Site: brandenburg
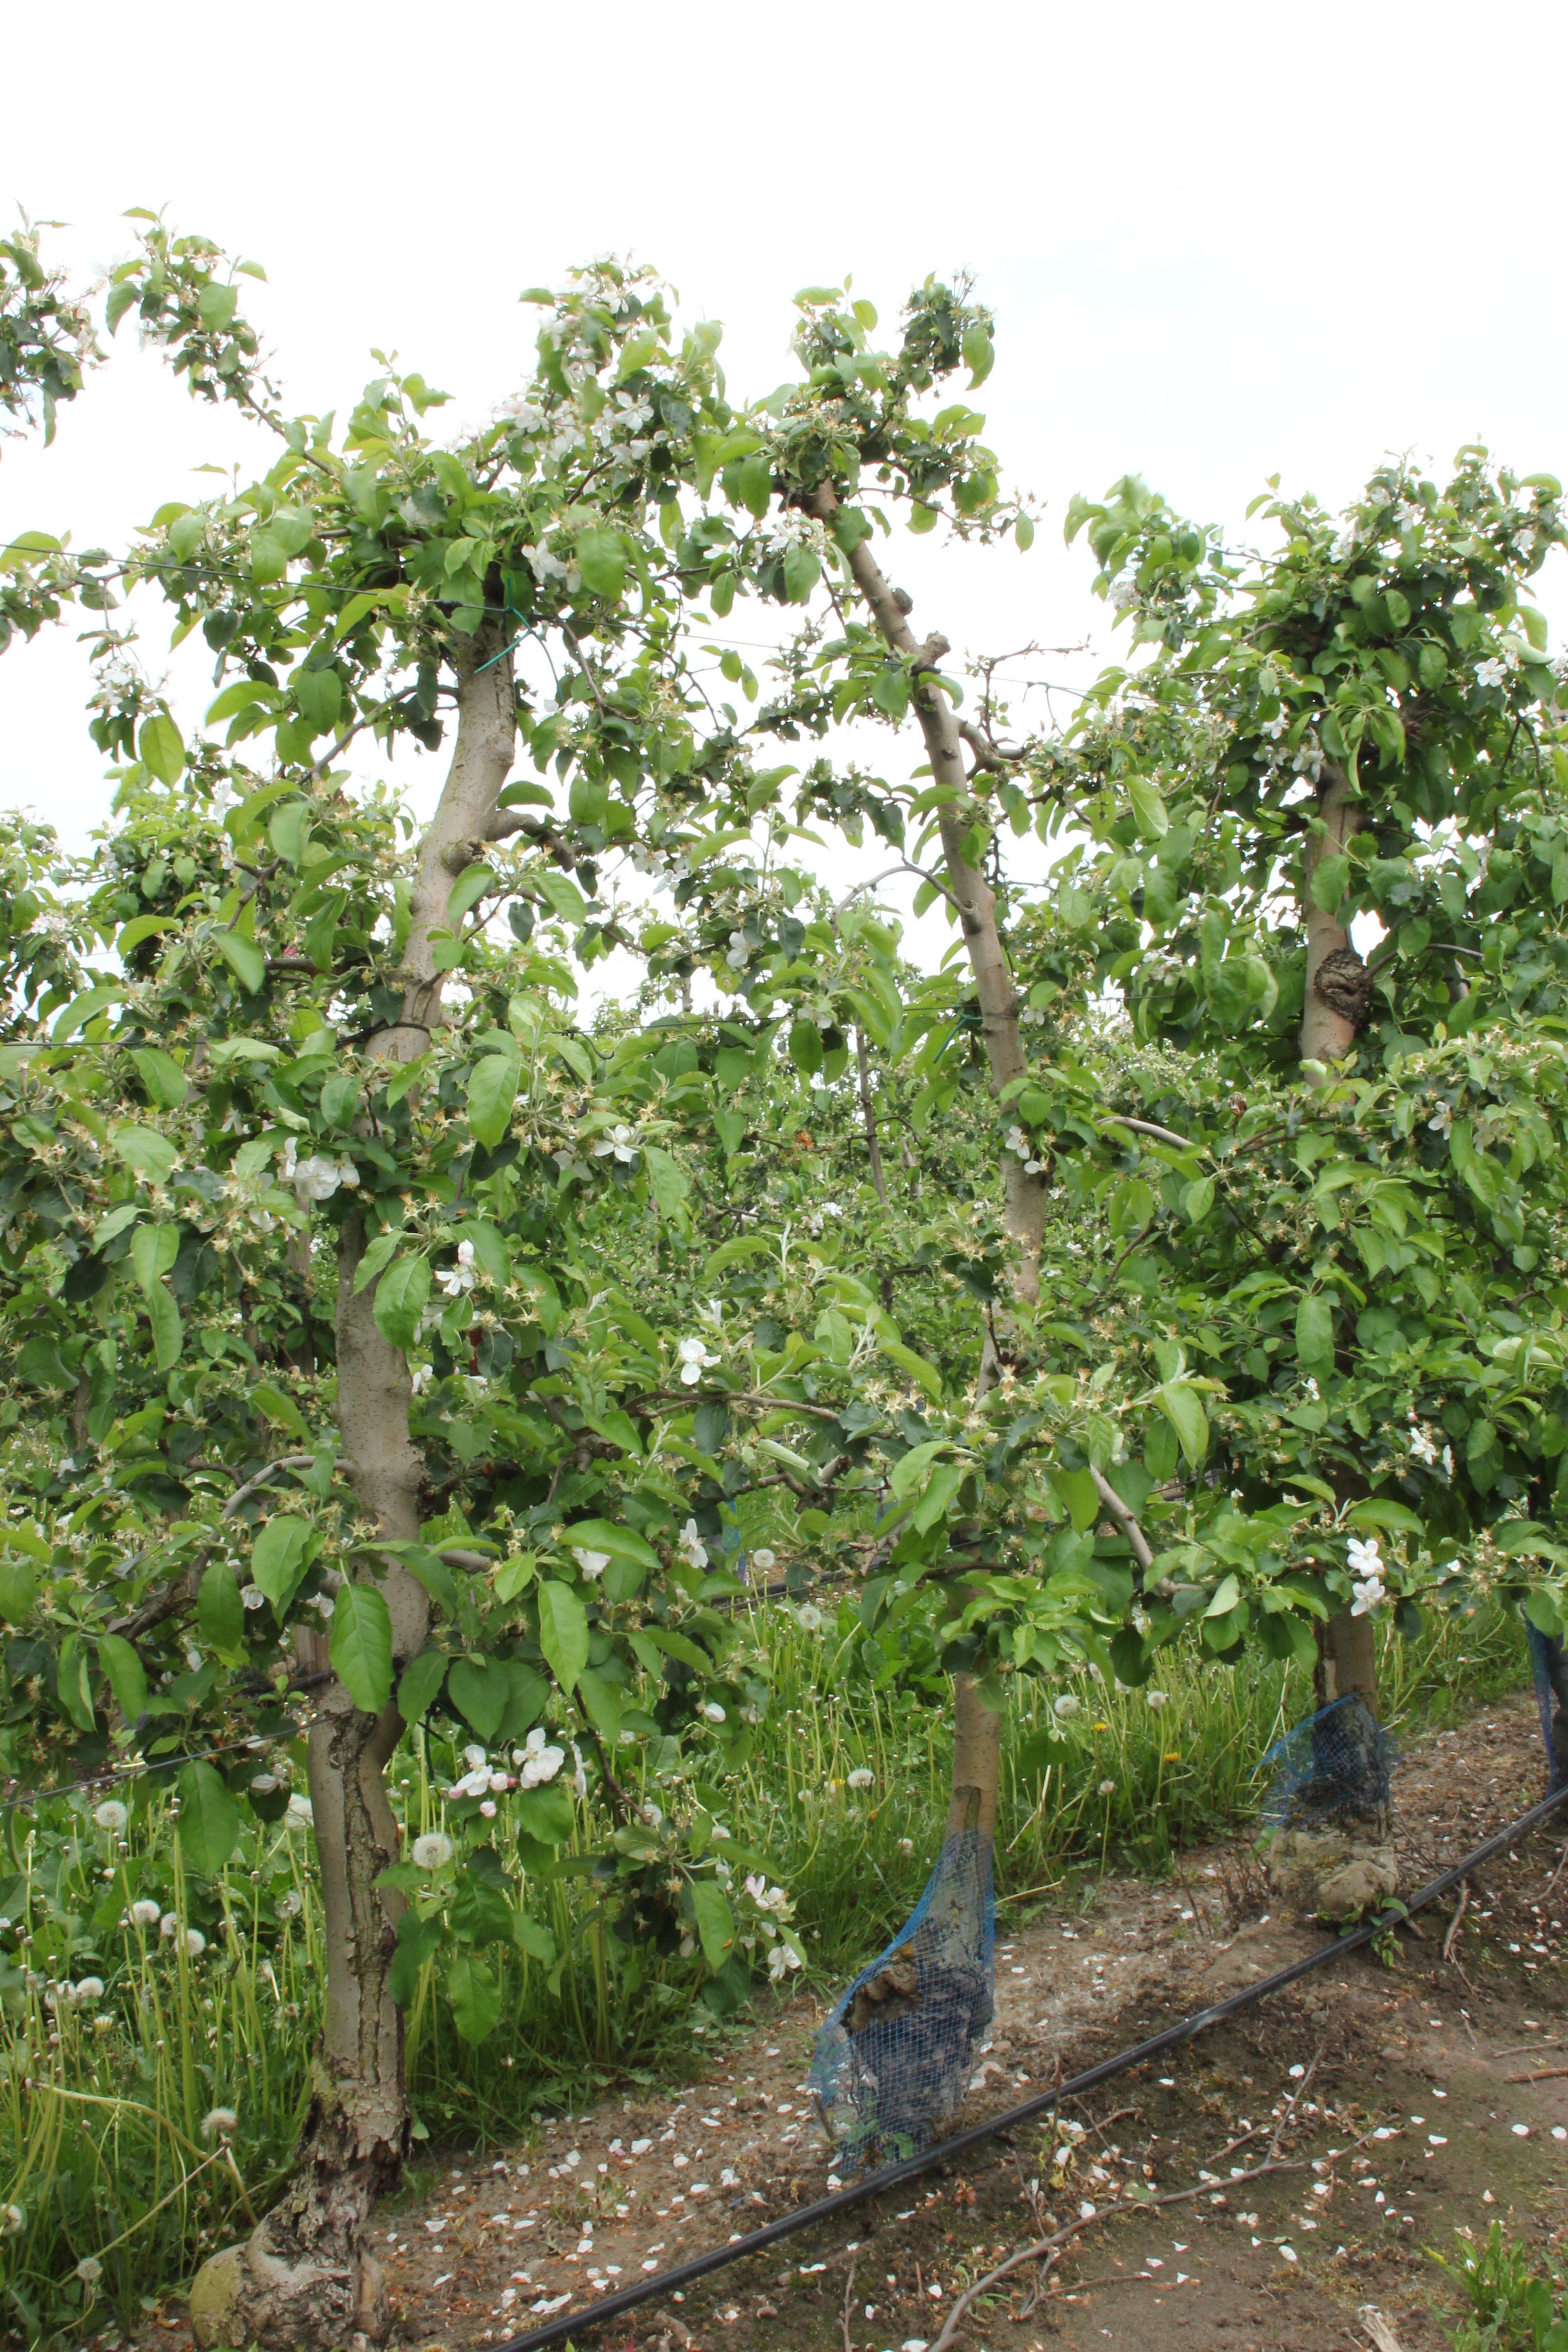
Growth stage (BBCH 67): Flowering